Kreis Schubin

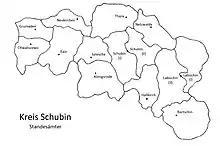
The standesämter districts of Kreis Schubin, Provinz Posen, Prussia/Germany

Tur district was created in 1884 from parts of Netzwalde and Schubin districts. In addition, the following cities were separate districts for urban residents: Bartschin, Exin, Labischin, Schubin.